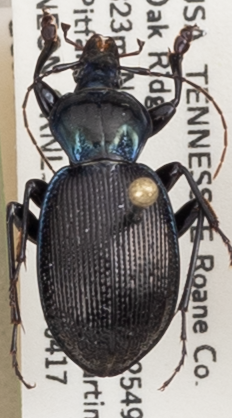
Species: Sphaeroderus stenostomus
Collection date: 2019-04-17
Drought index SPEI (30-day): -0.276
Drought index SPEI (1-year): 2.09
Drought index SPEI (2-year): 2.09